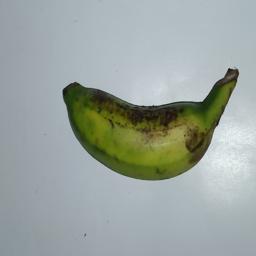
Banana variety: Champa Kola